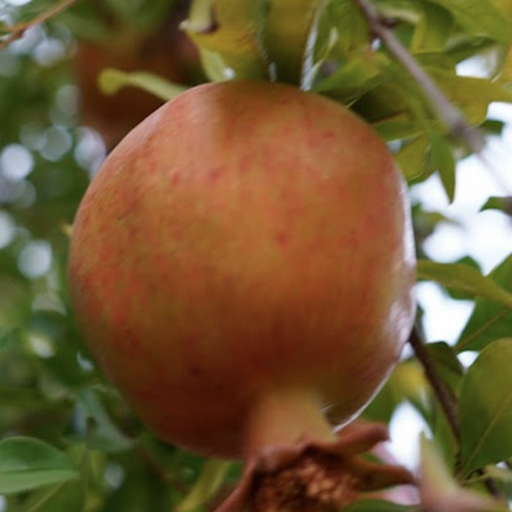
Label: Healthy